Lorenzo Ottoni

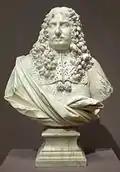
Bust of Maffeo Barberini c. 1685

Lorenzo Ottoni, also known as Lorenzo Ottone or Lorenzone, (1658–1736) was an Italian sculptor who was commissioned by the papacy and various noble houses of Renaissance Italy.